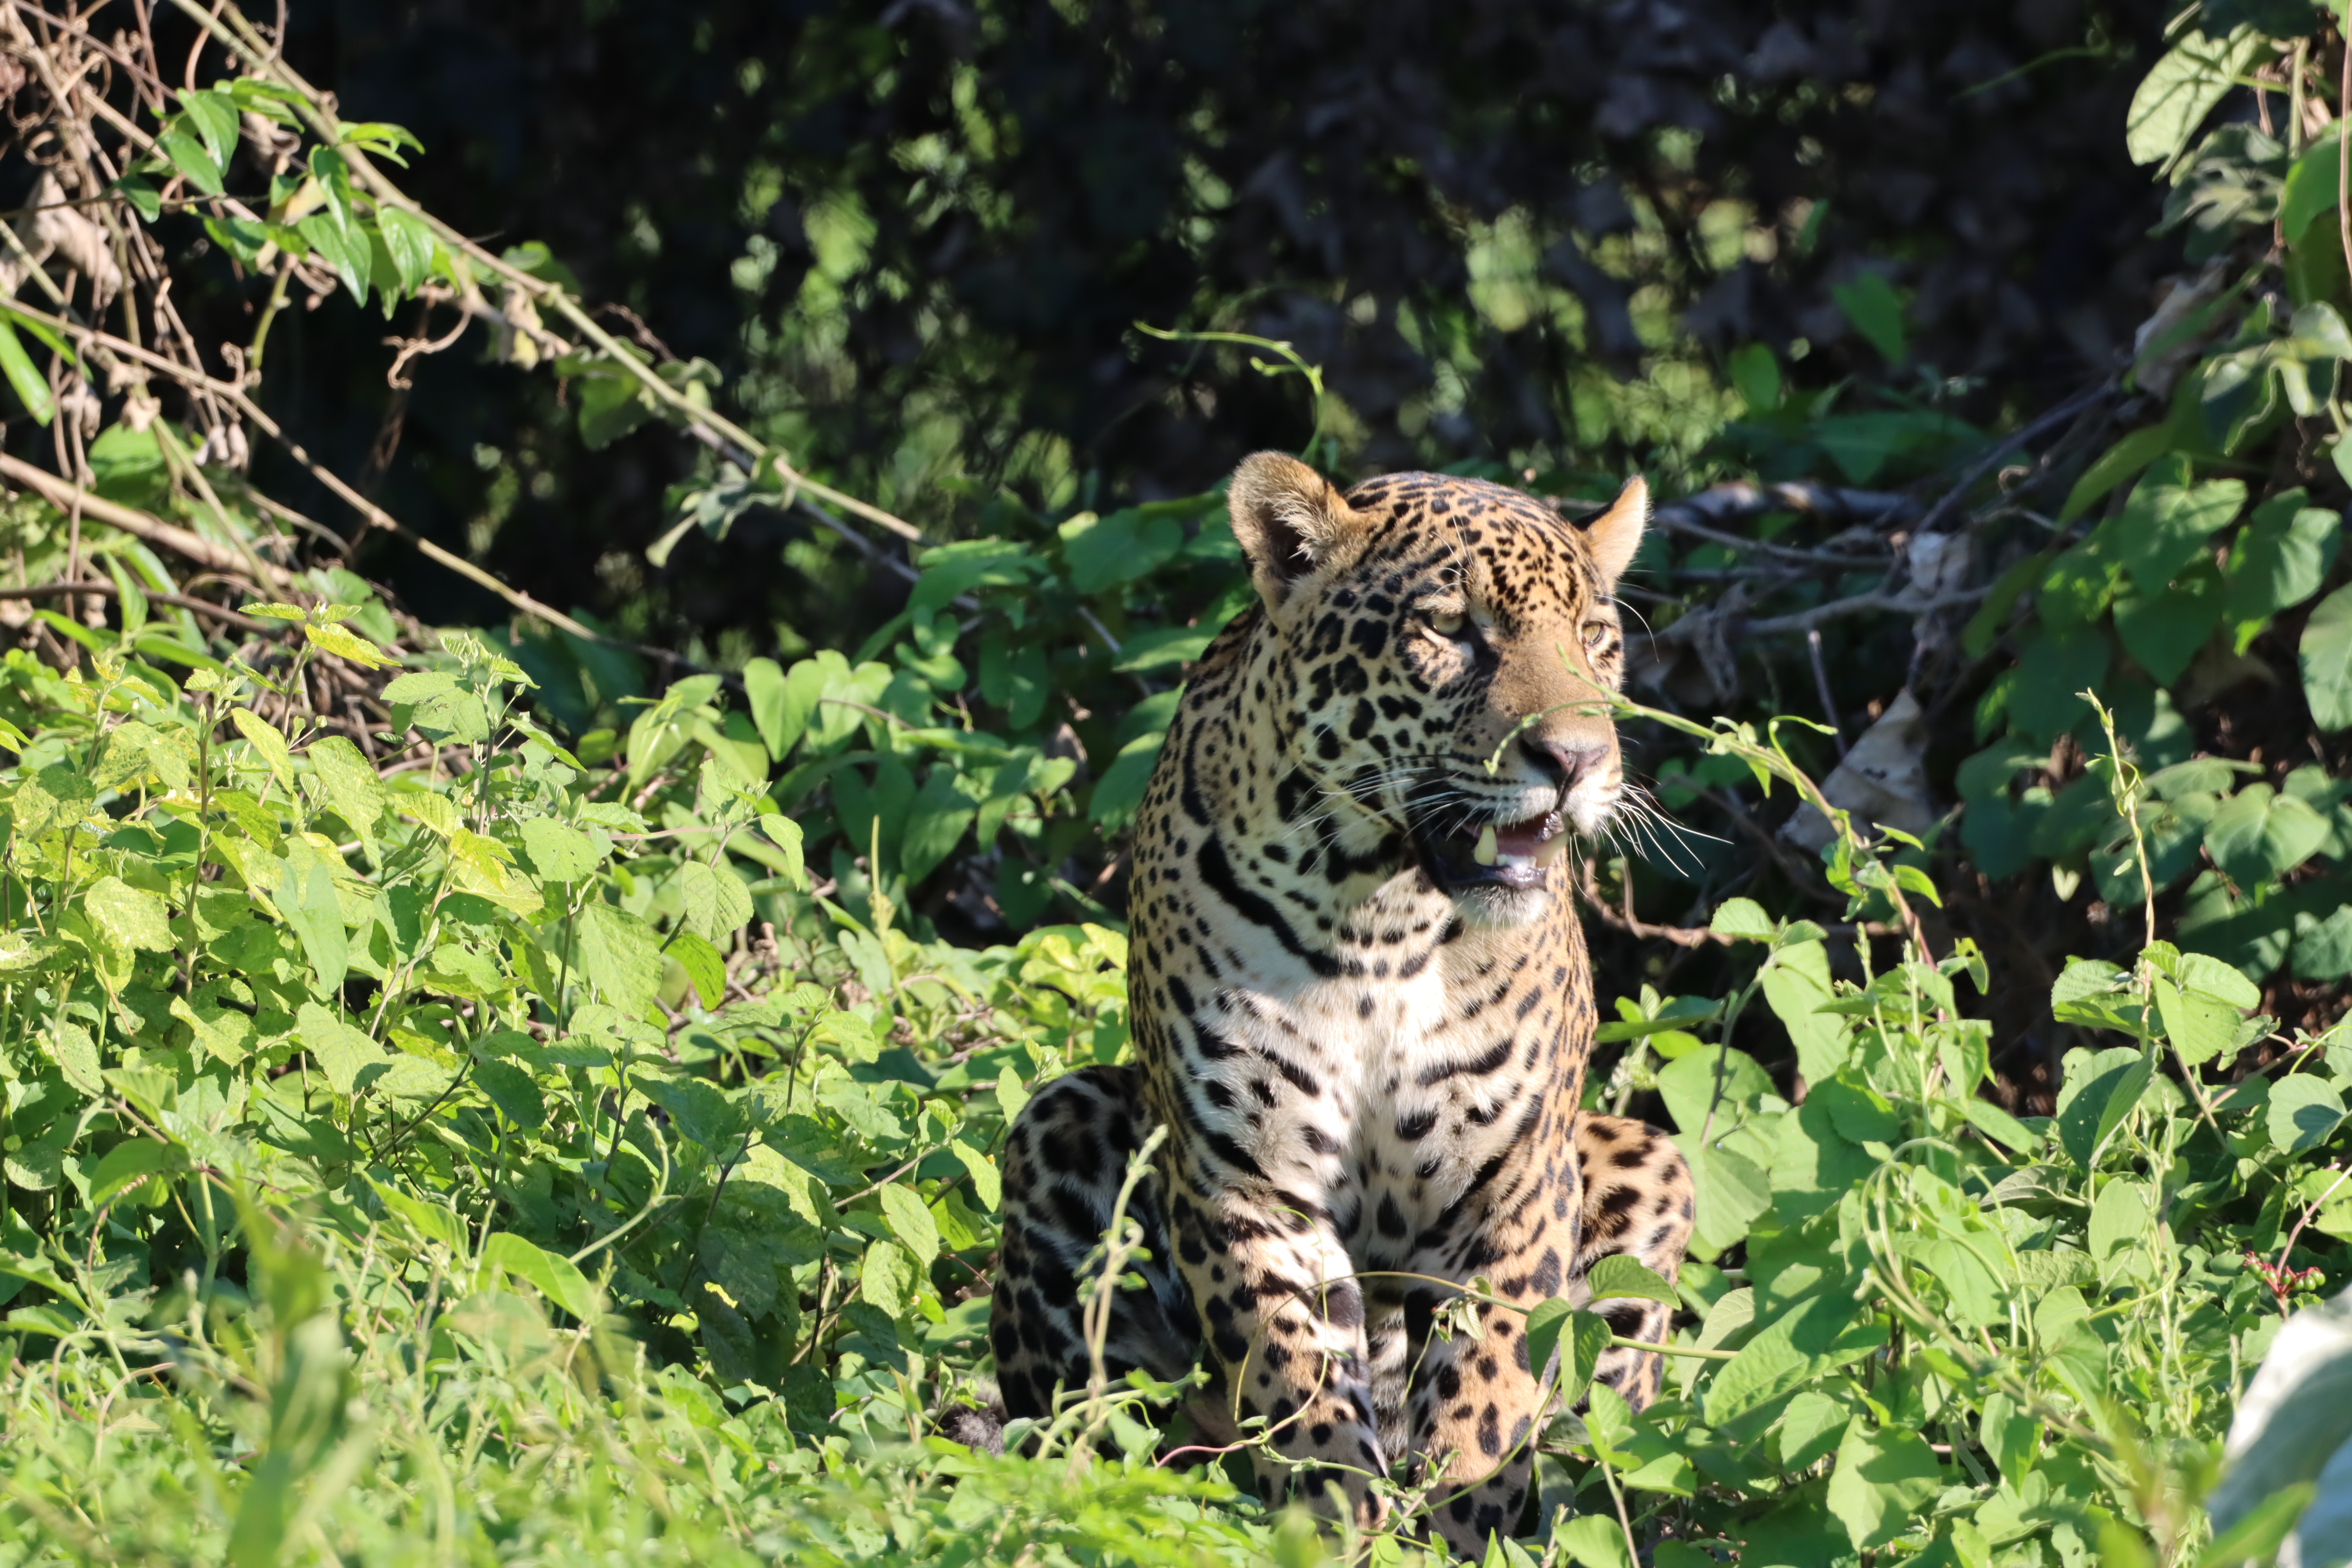
Jaguar: Madalena